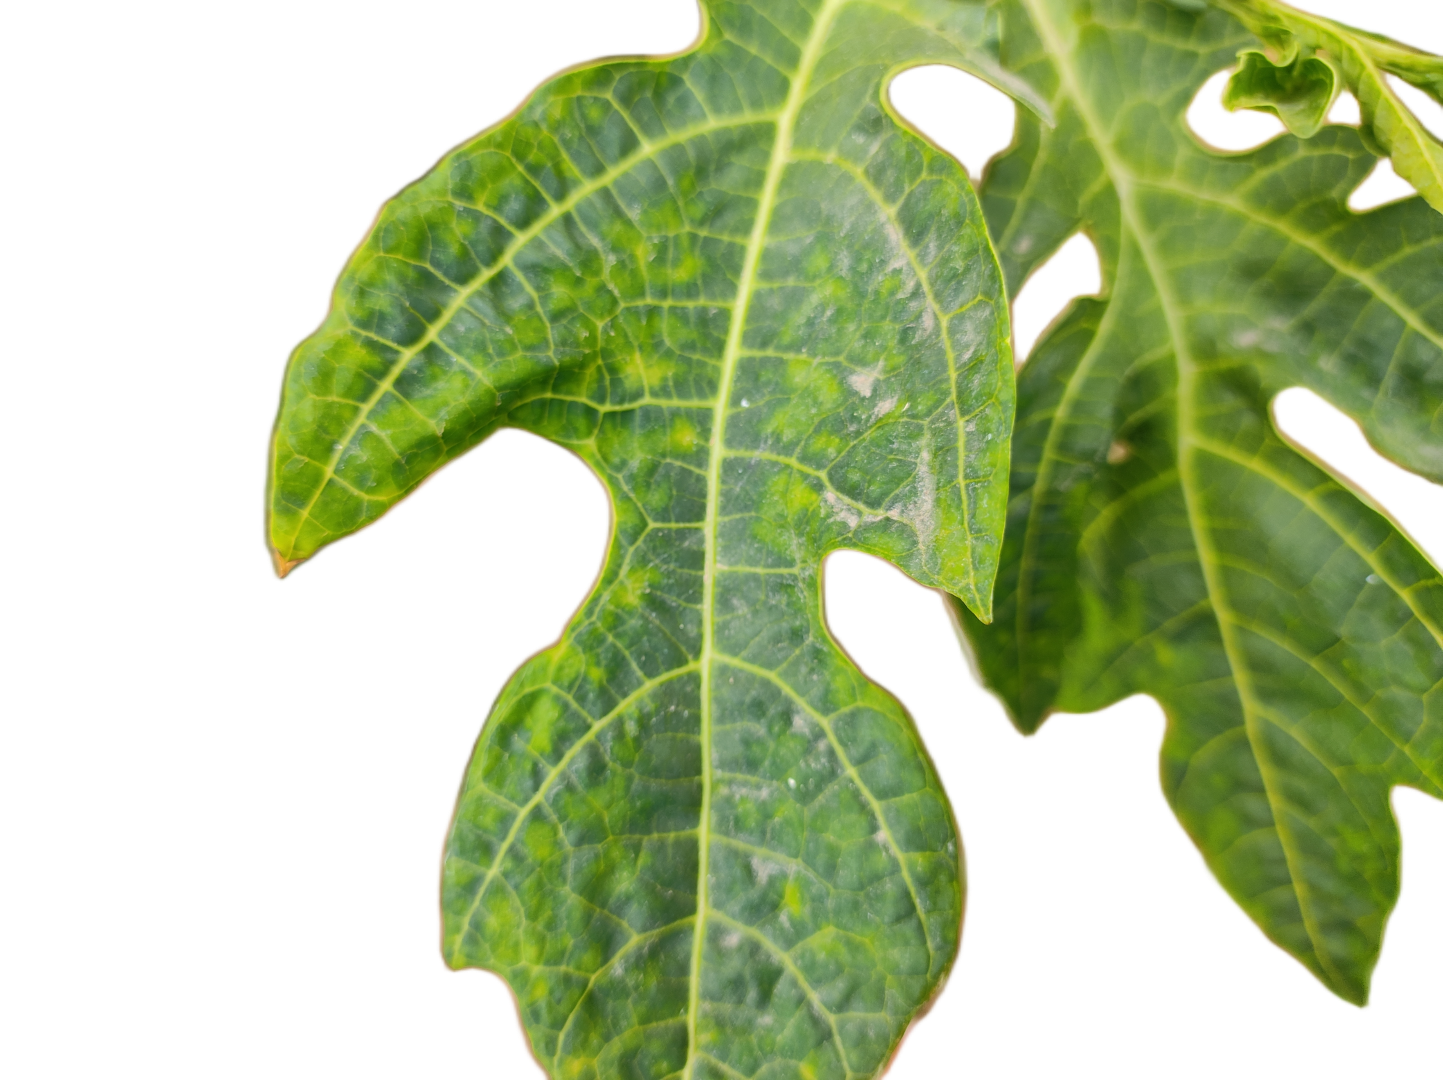
Crop: Papaya
Label: Curled_Yellow_Spot